Extremely Large Telescope

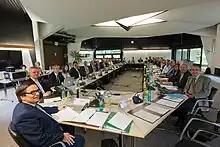
ESO Council meets at ESO headquarters in Garching bei München, Germany, 2012.

On 26 April 2010, the European Southern Observatory (ESO) Council selected Cerro Armazones, Chile, as the baseline site for the planned ELT. Other sites that were under discussion included Cerro Macon, Salta, in Argentina; Roque de los Muchachos Observatory, on the Canary Islands; and sites in North Africa, Morocco, and Antarctica.